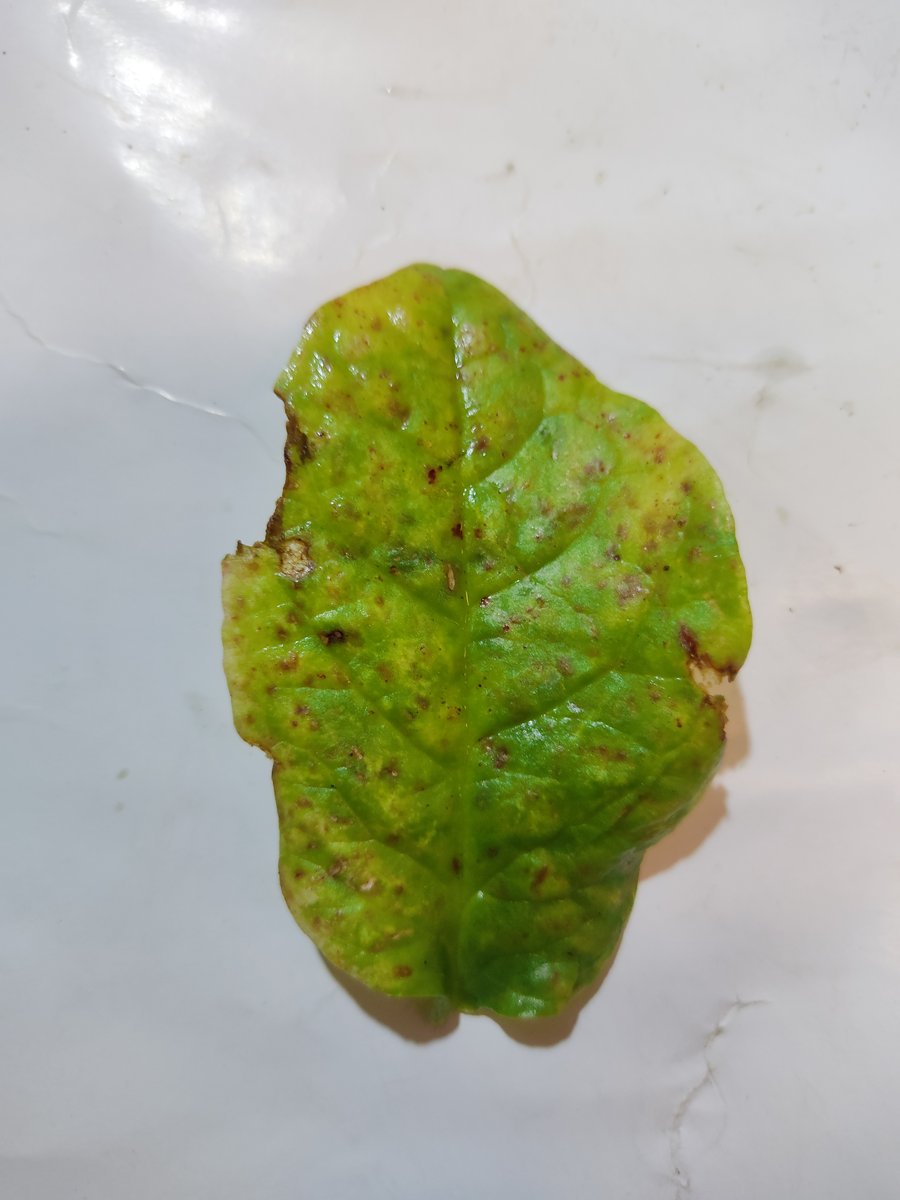
Label: Downy-Mildew